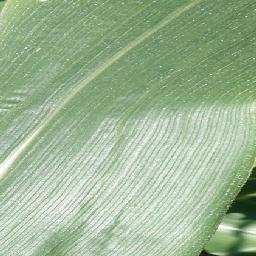
Label: Corn___healthy